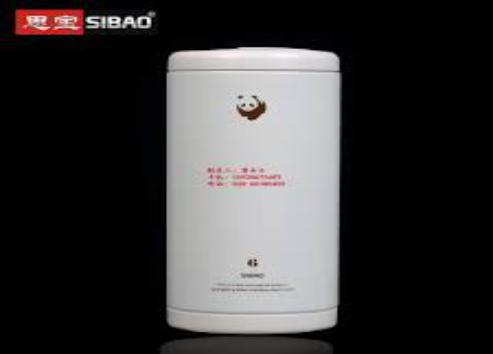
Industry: Necessities